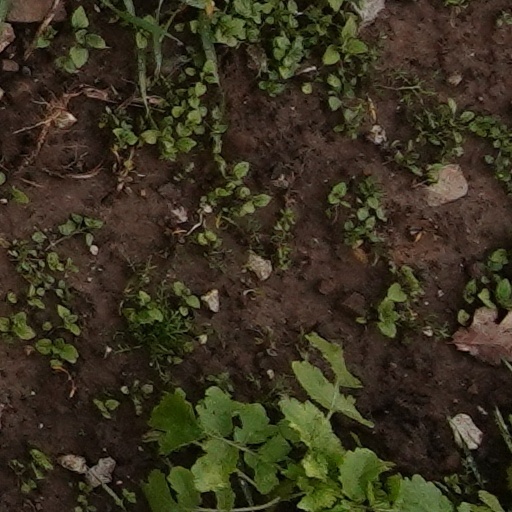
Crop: wheat